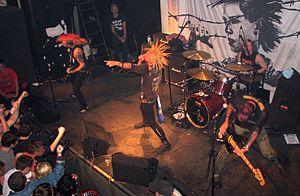
The Casualties est un groupe de street punk et punk hardcore américain, originaire de New York. Dès leur tout début, le groupe voulait présenter à travers leurs chansons le style punk hardcore des années 1980. The Casualties est actuellement composé de Jake à la guitare, Meggers à la batterie et Rick à la basse. Ils sortent un DVD présentant leurs tournées au Japon et au Mexique, Can't Stop Us.